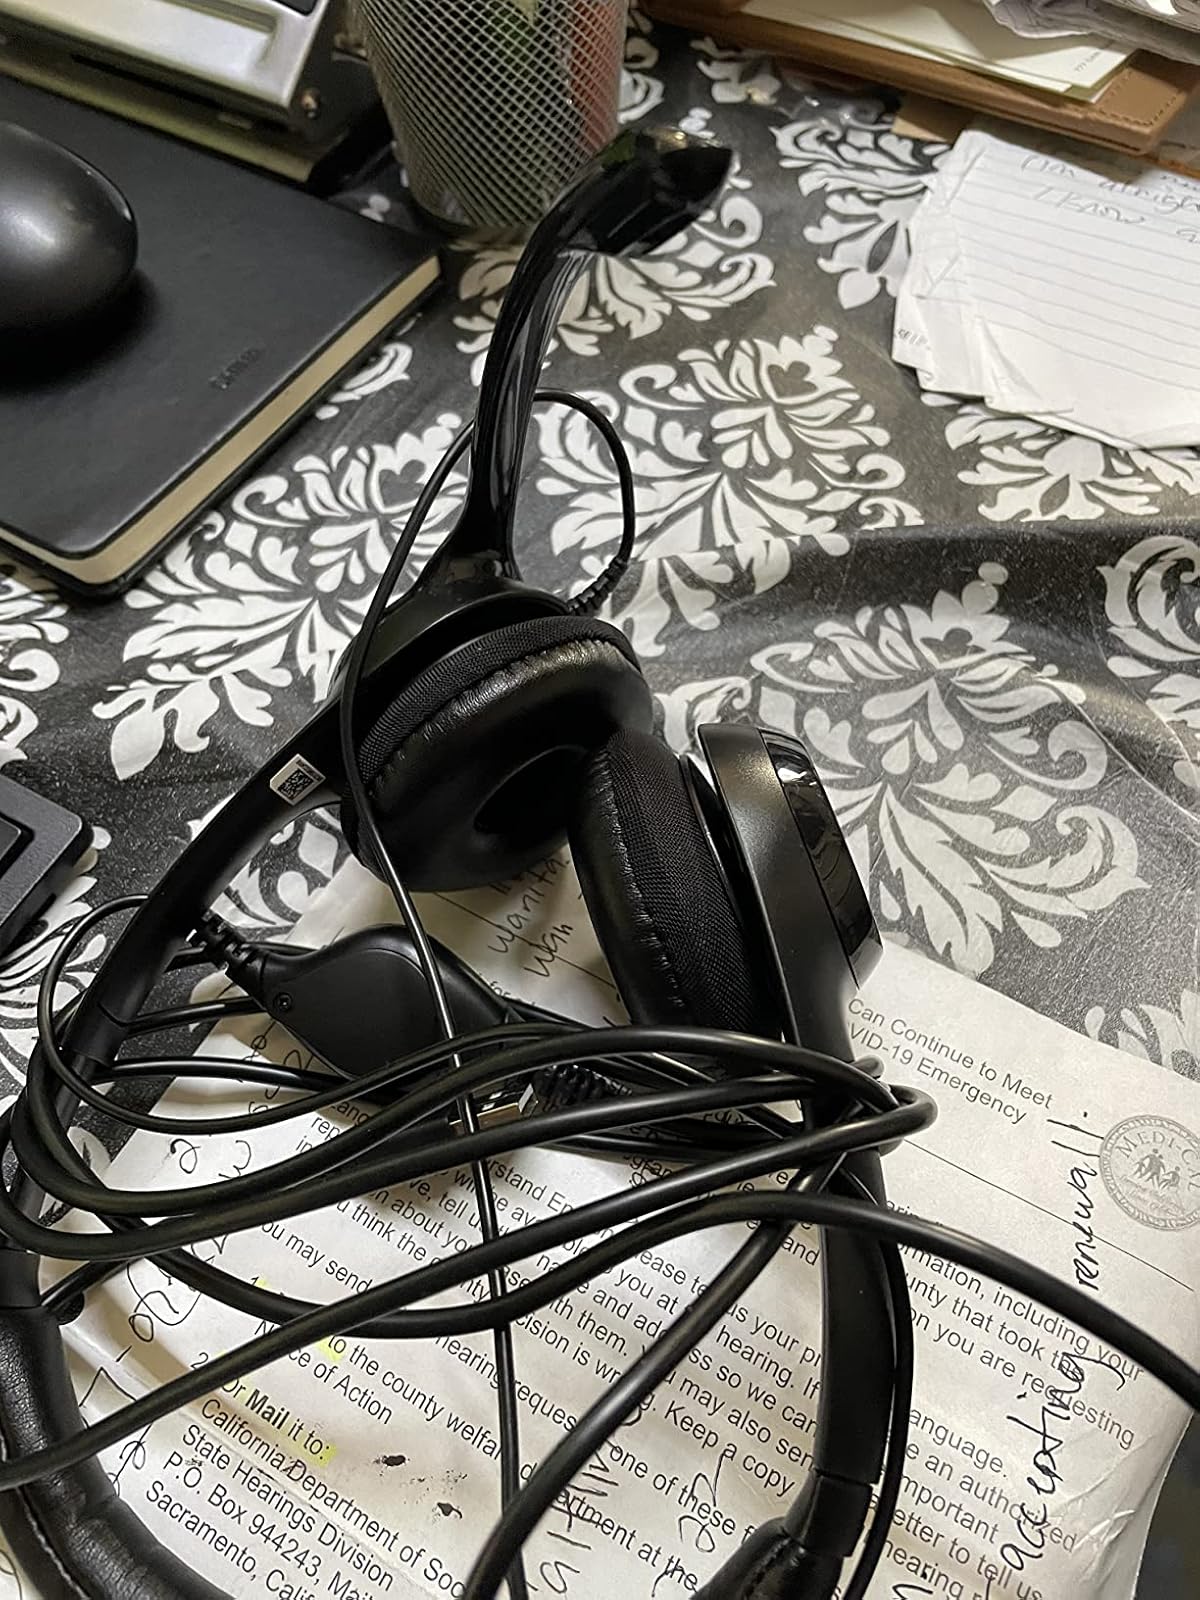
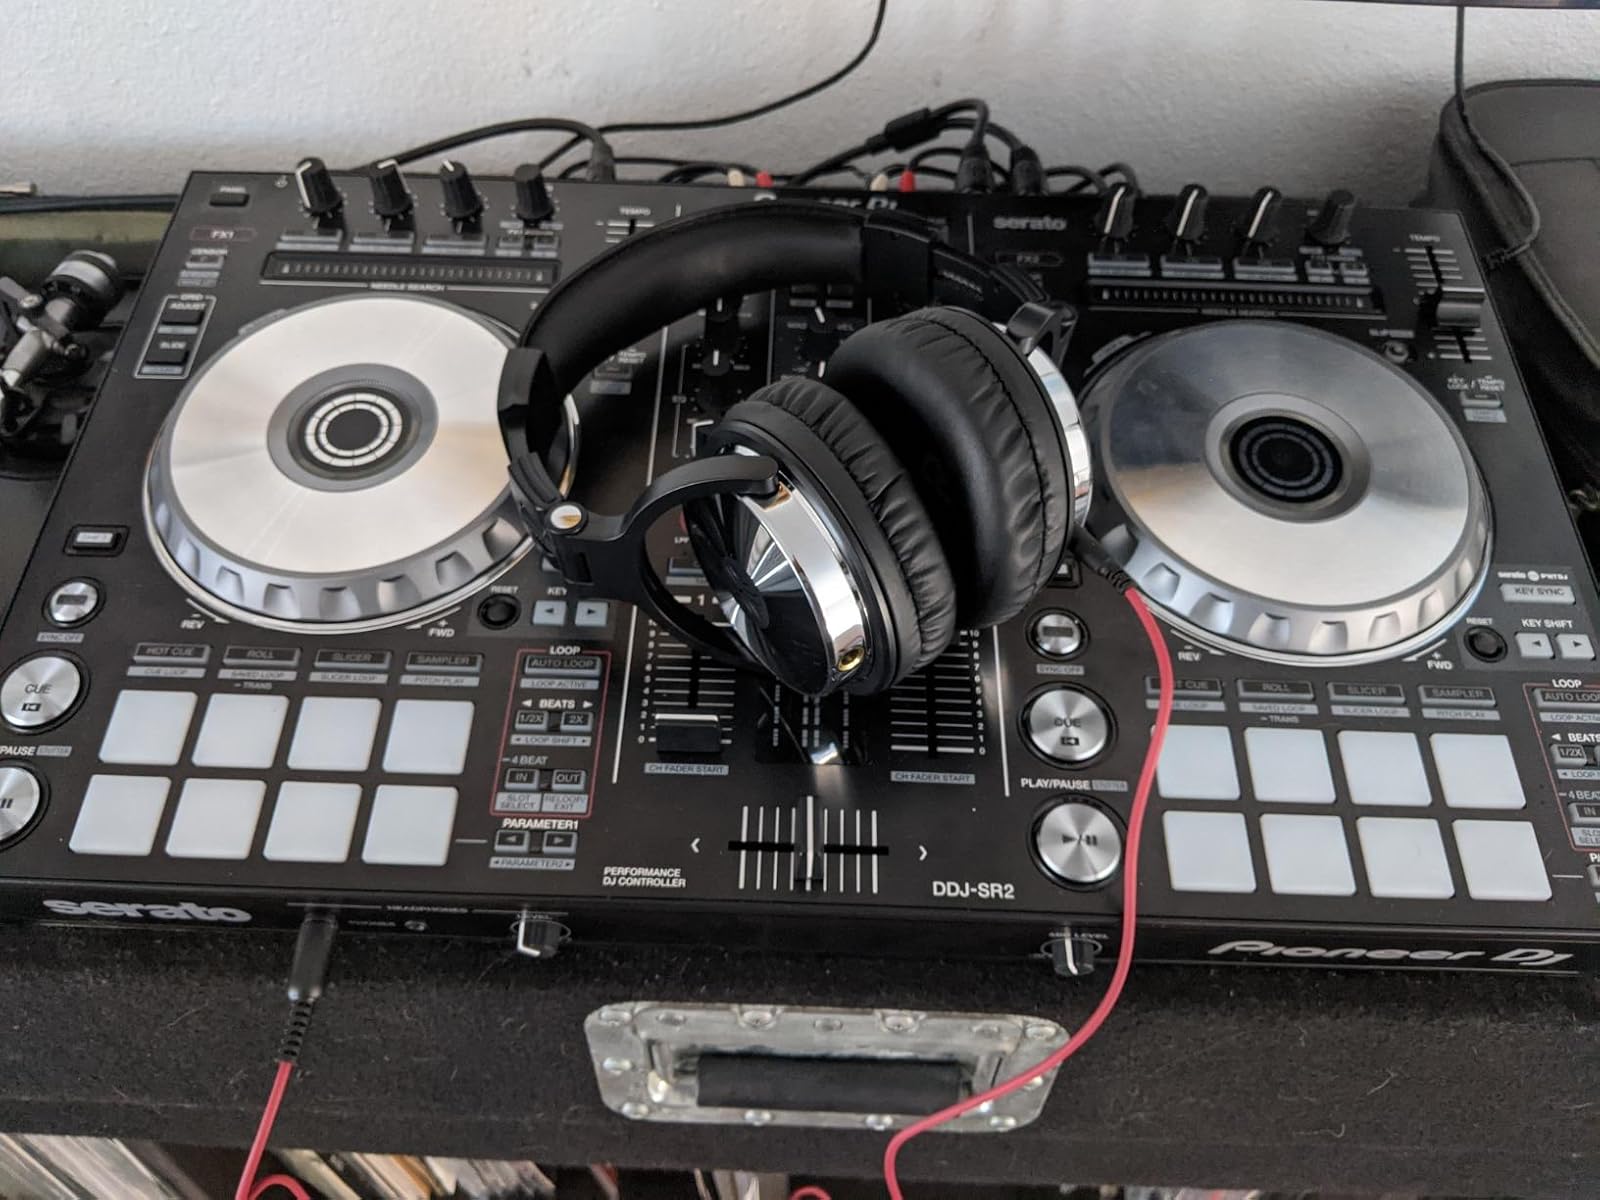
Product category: headphones
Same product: no